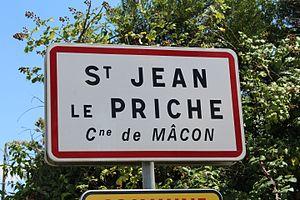
Panneau d'entrée dans la commune associée de Saint-Jean-le-Priche.
Saint-Jean-le-Priche est une commune associée de Mâcon. La fusion-association date de 1972. À l’origine, elle appartenait aux domaines